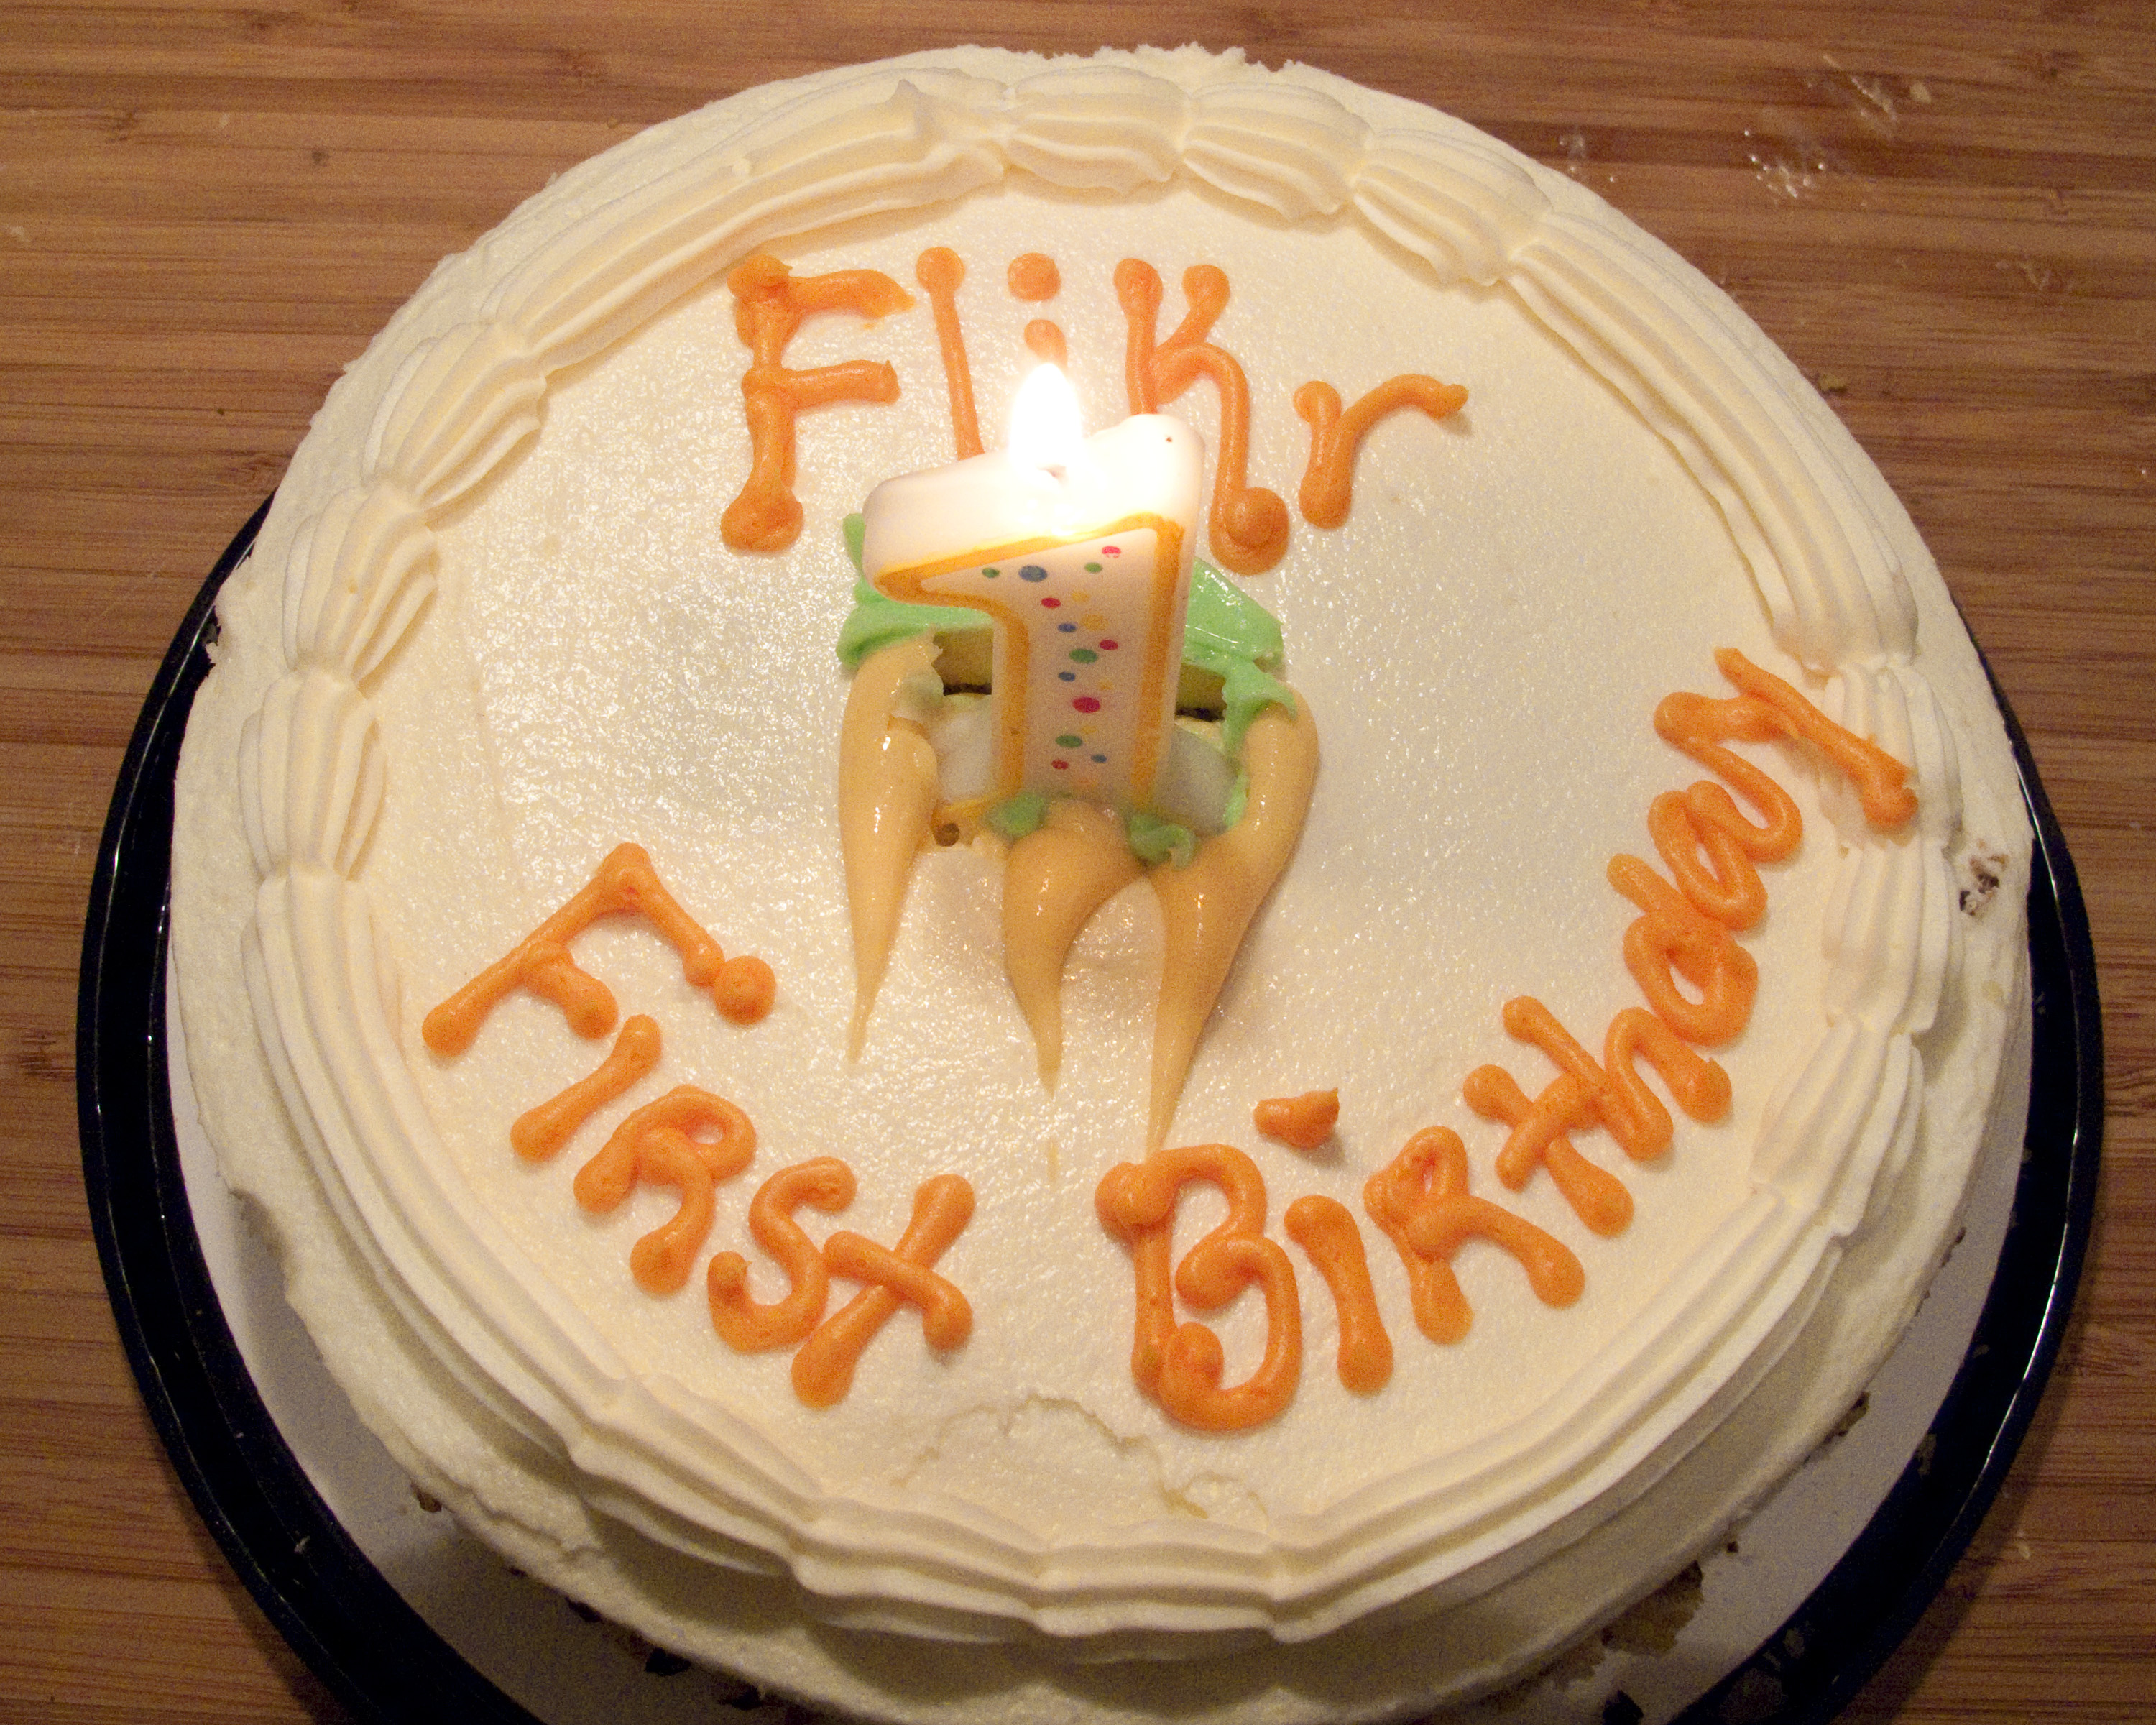
food, dessert, cuisine, cake, birthday cake, flickr, icing, birthday, baked goods, 1yearonfickr, torte, sugar paste, buttercream, cake decorating